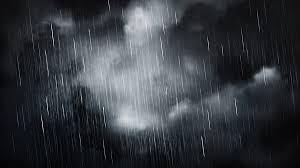
Weather: rain or strom